Albert Hammond Jr.

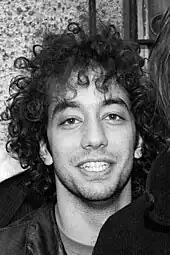
Hammond in 2002

In an interview with Har Mar Superstar in July 2013, Hammond revealed that he had recorded a five-song EP to be released via Julian Casablancas' Cult Records. Titled "AHJ", it was released on October 8, 2013. Hammond stated in an interview promoting the EP on December 5, 2013, that he would be interested in playing solo as an opening act if the Strokes announced another tour: "I would definitely ask the guys if I could open for them. That'd be amazing."